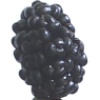
Label: mulberry